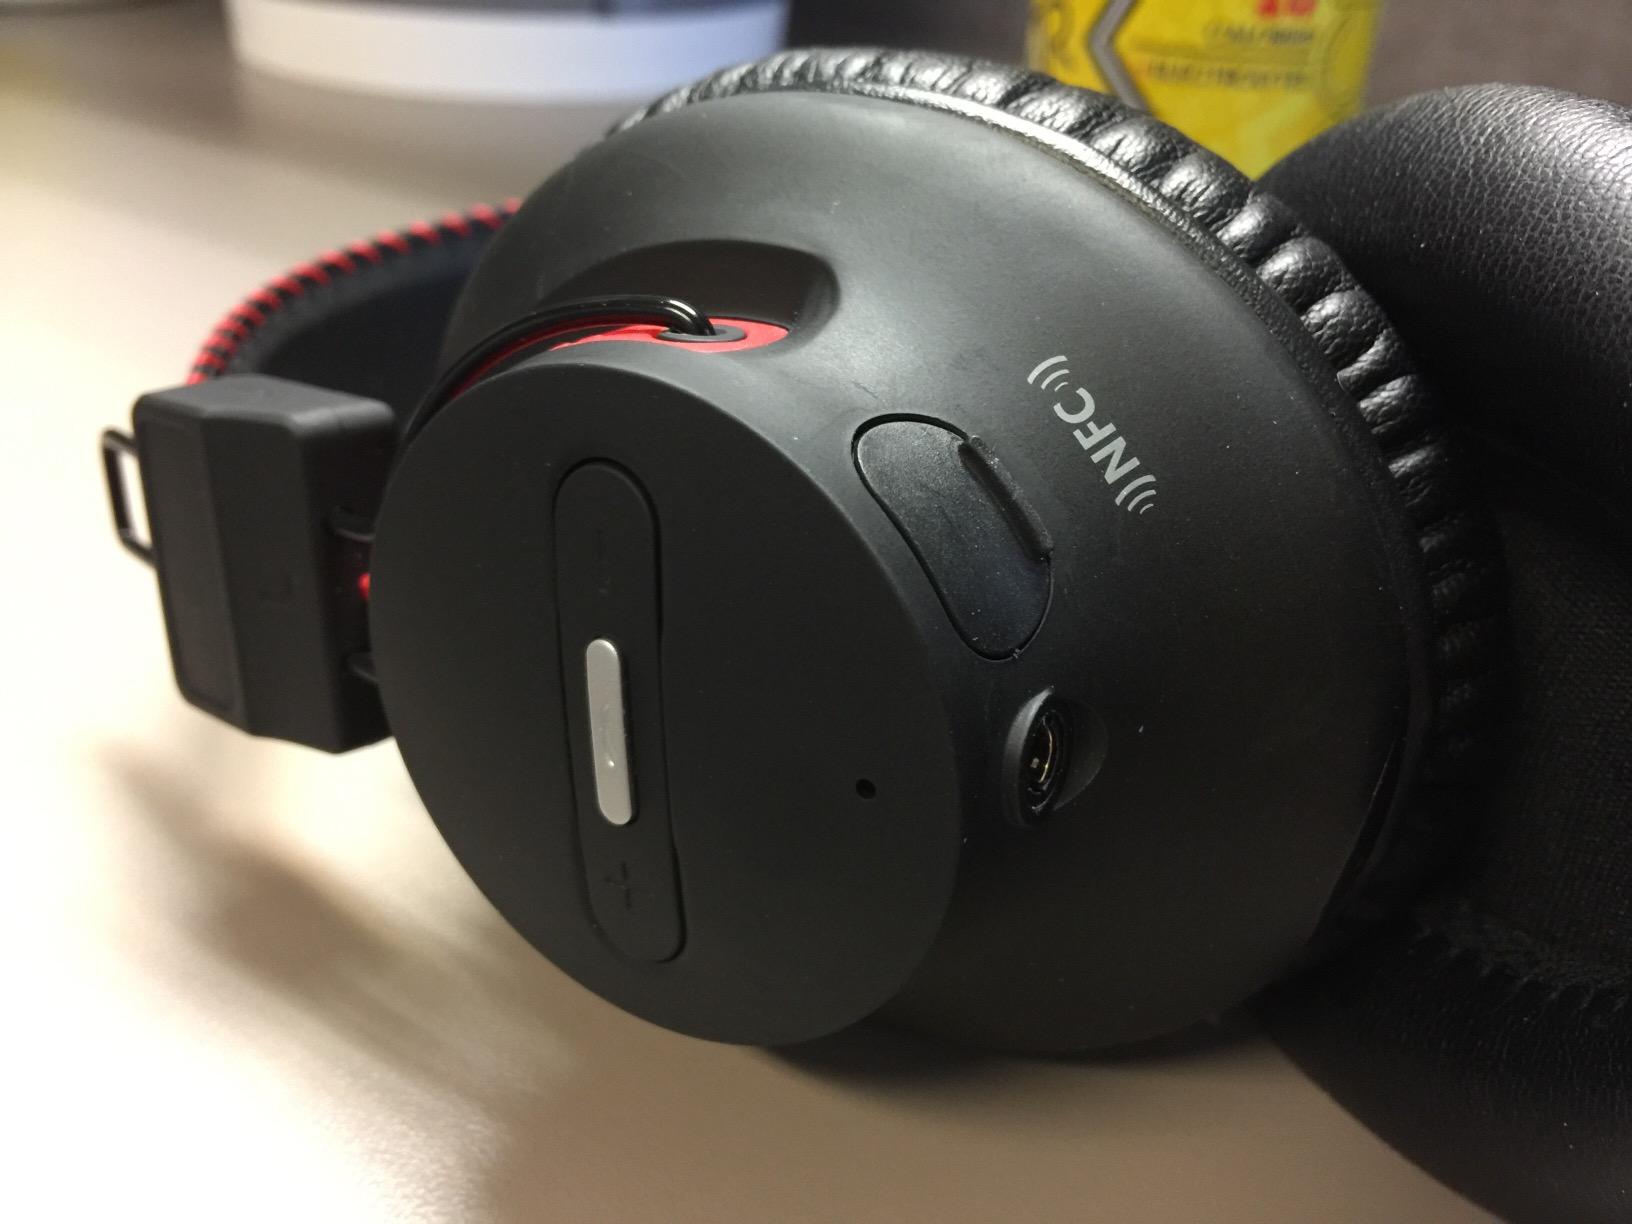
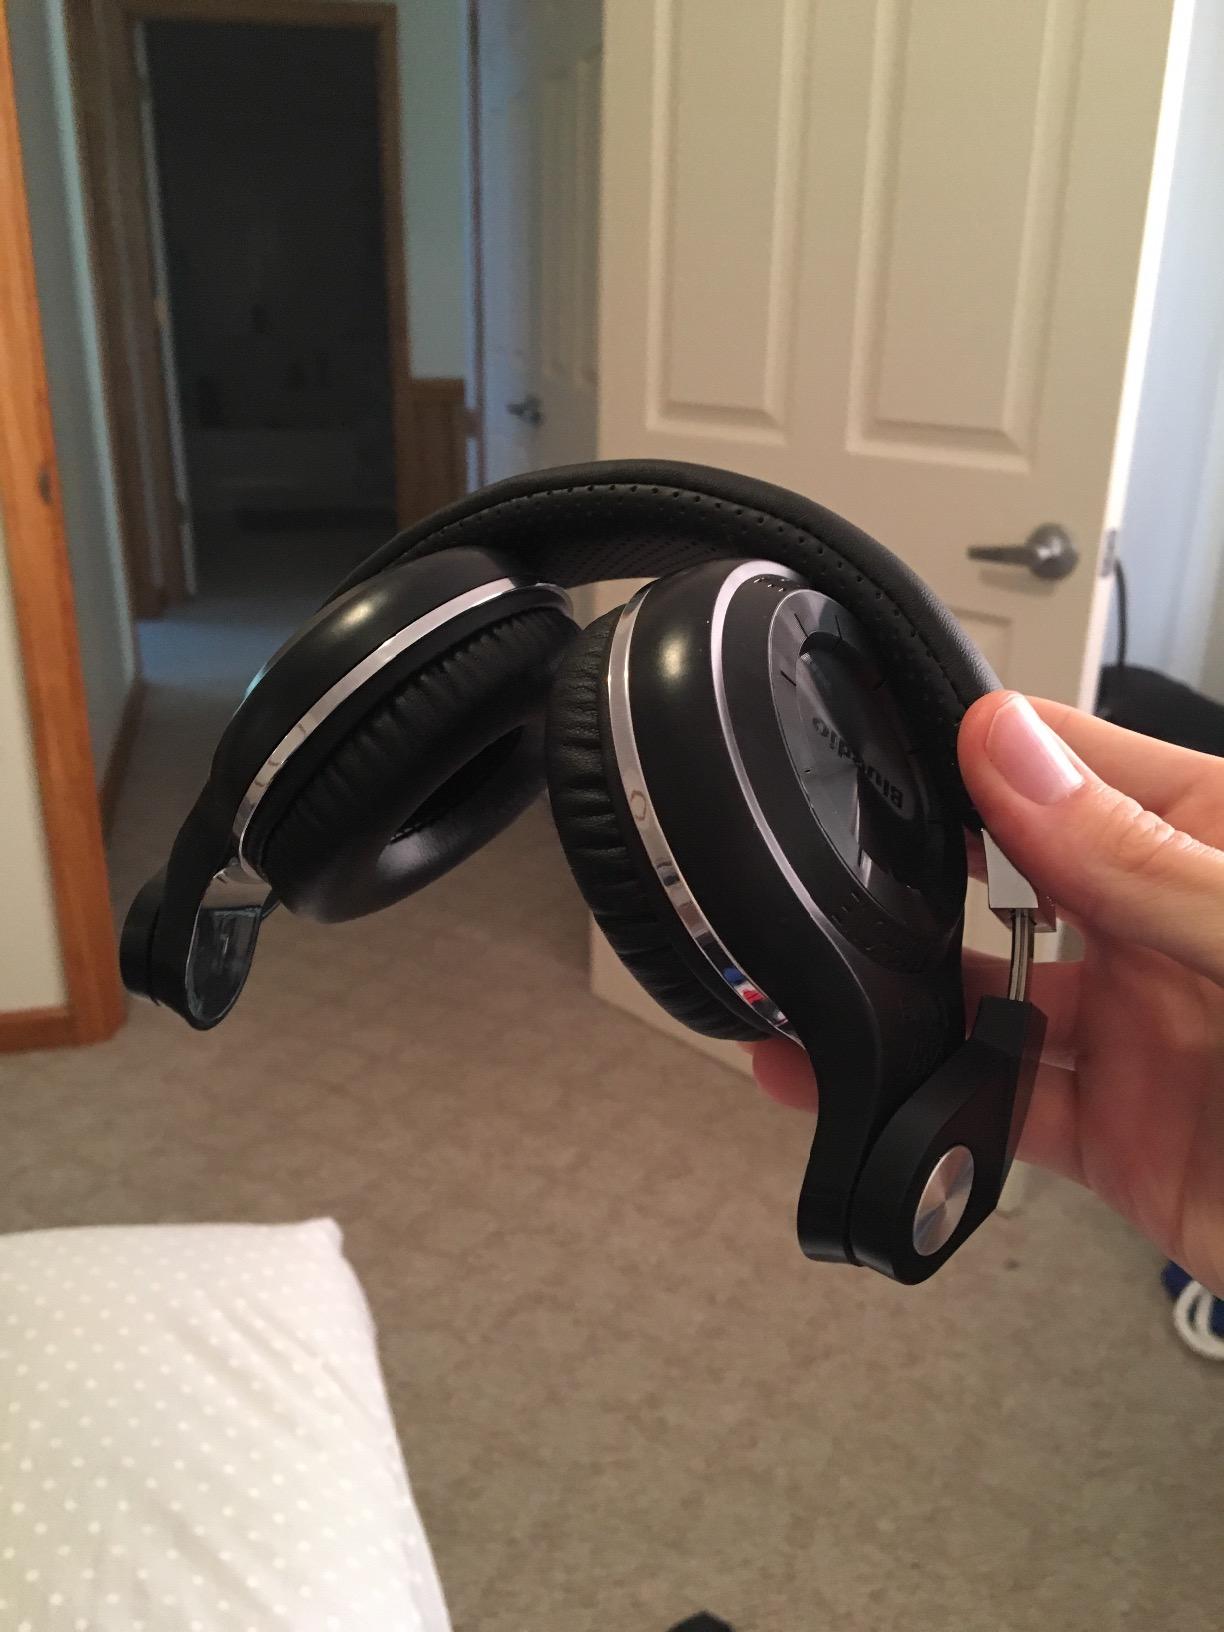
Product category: headphones
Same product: no